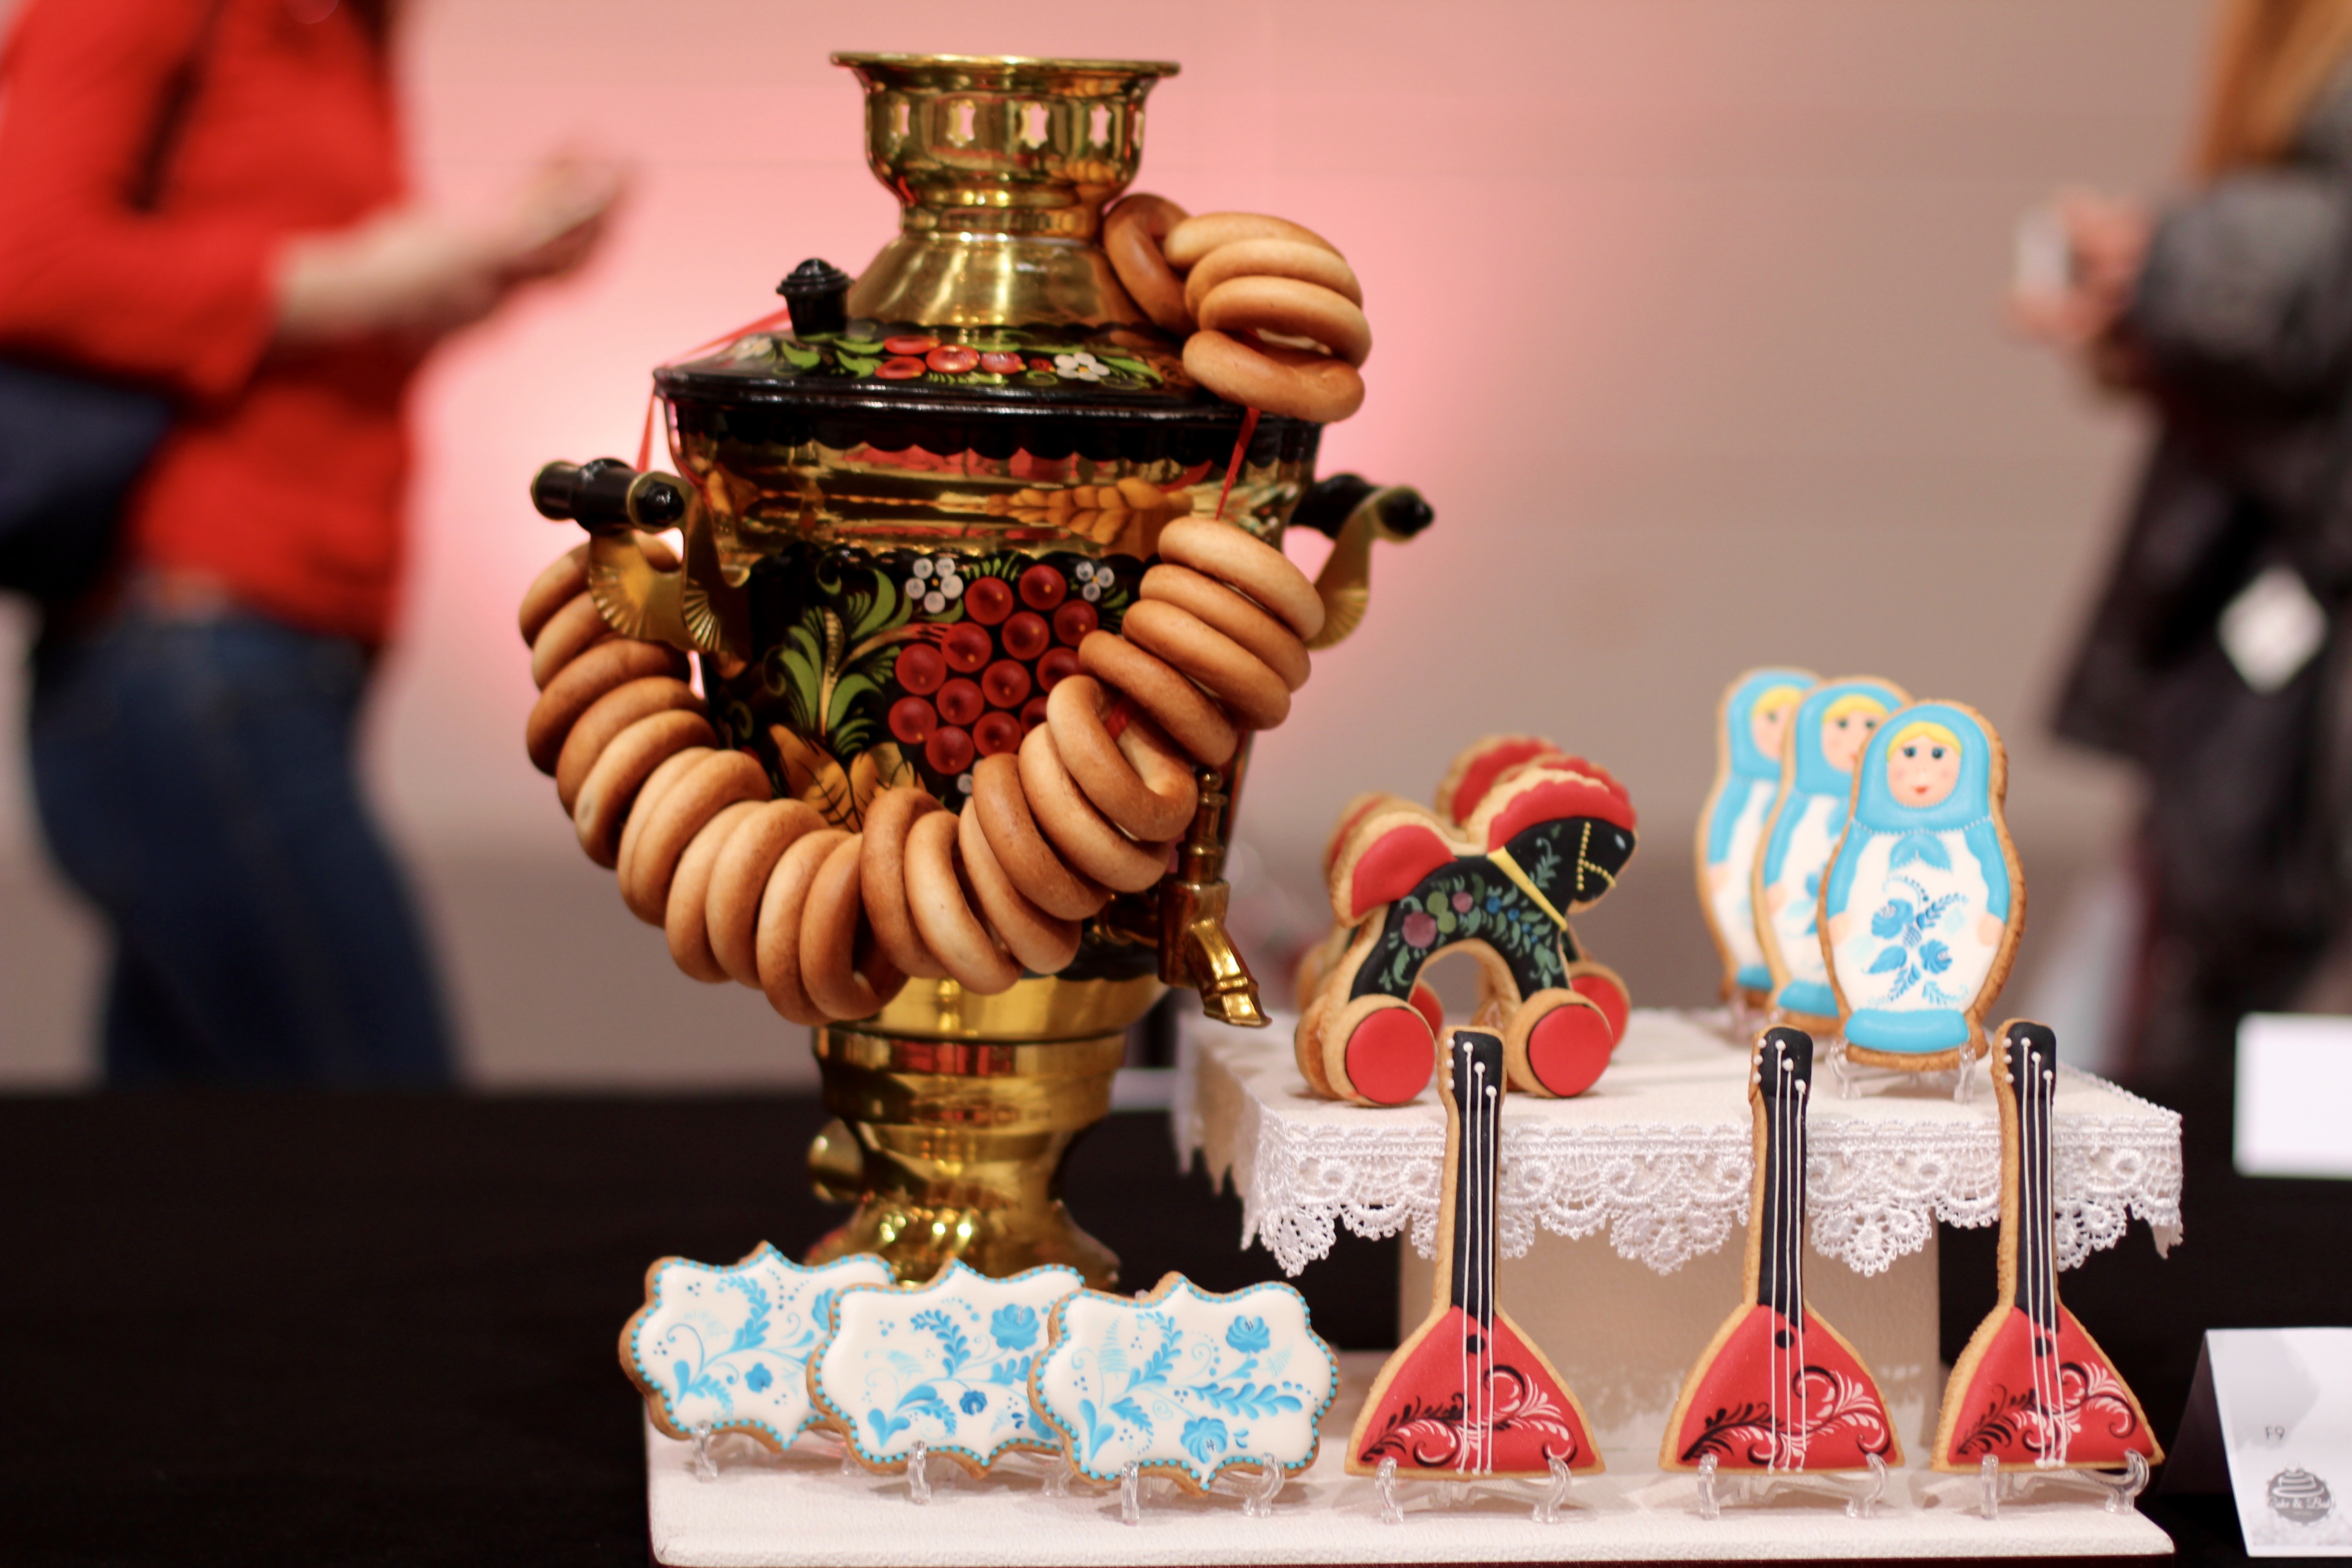
food, dessert, pastries, russia, russian, russian bread